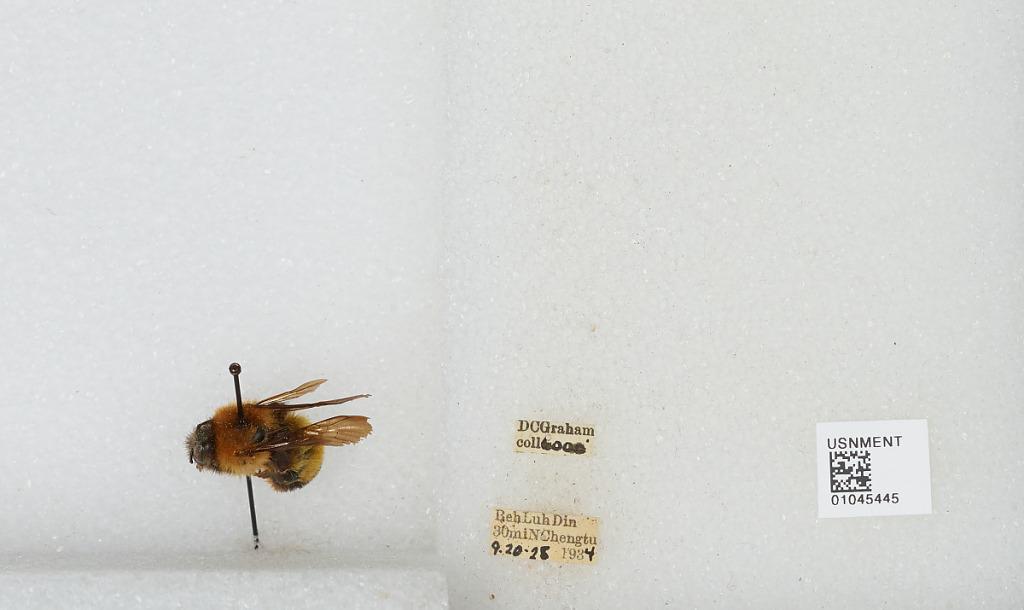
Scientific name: Bombus sp.
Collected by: D. Graham
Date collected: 1934-9-20
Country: China
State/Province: Sichuan
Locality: Beh Luh Din, 30 mi N Chengdu